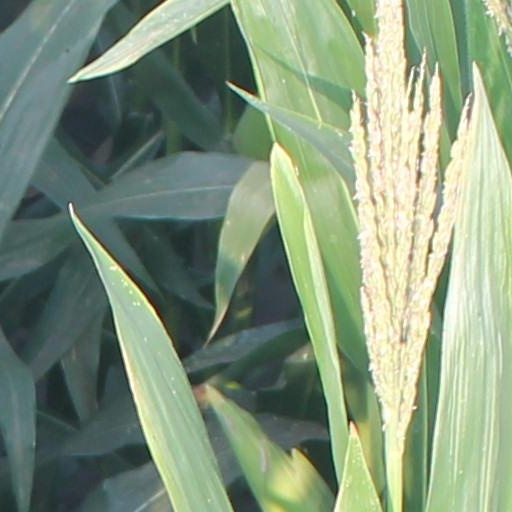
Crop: maize; corn